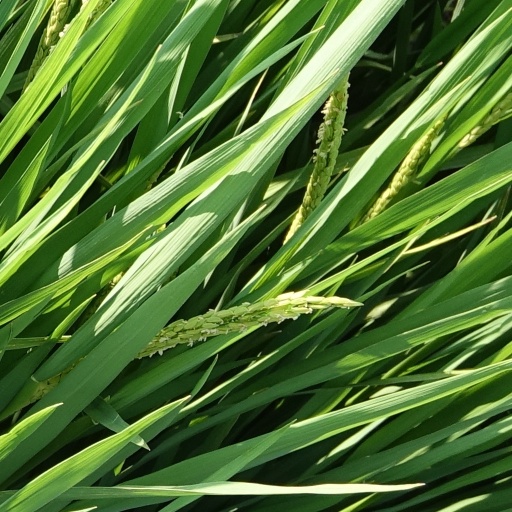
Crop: rice